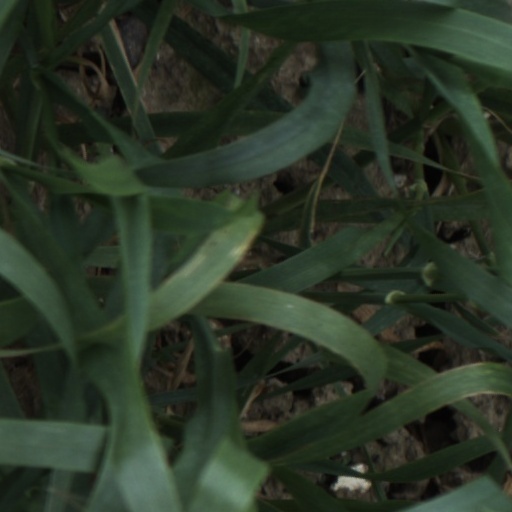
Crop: wheat